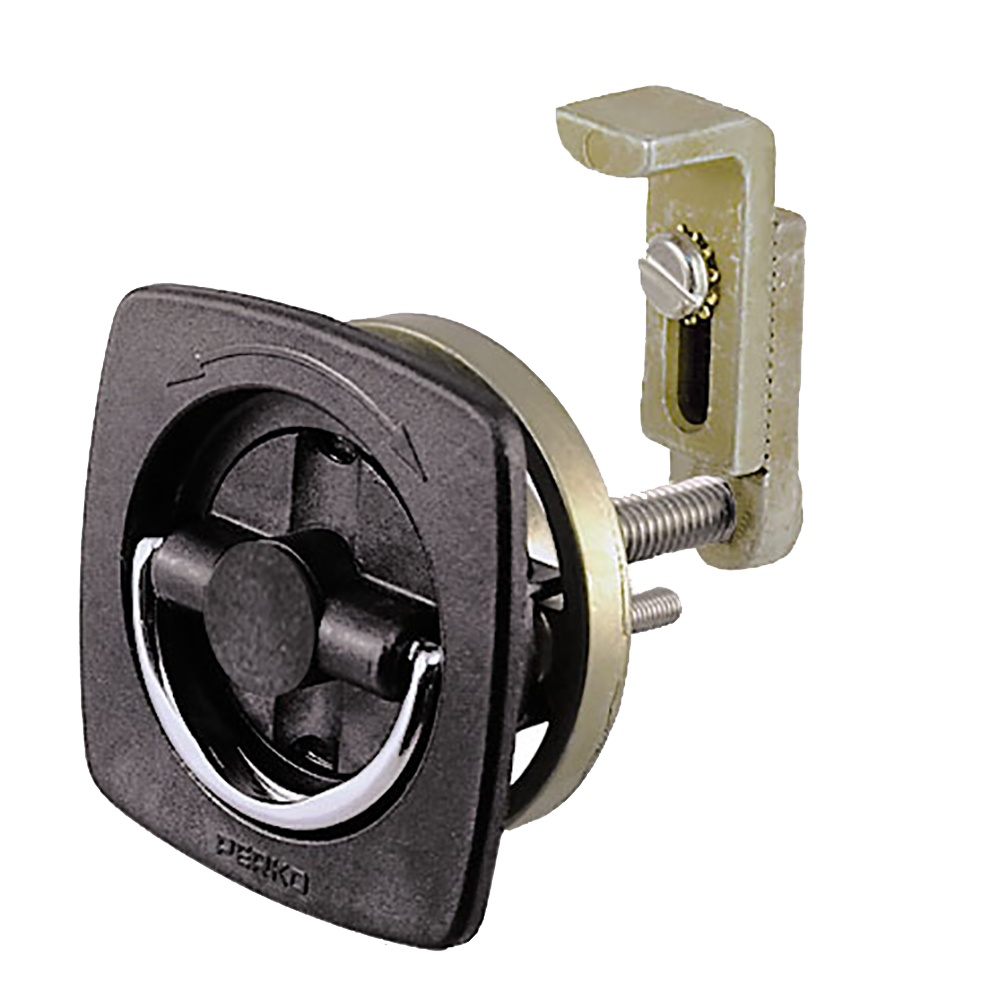
Perko Flush Latch - Non-Locking - 2.5" x 2.5" w/Offset Adjustable Cam Bar
Brand: Perko
Category: Hardware > Hardware Accessories > Hardware Fasteners > Nails > Boat Nails